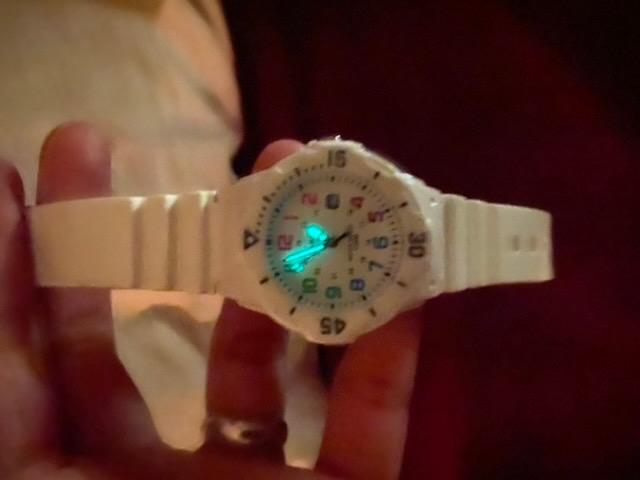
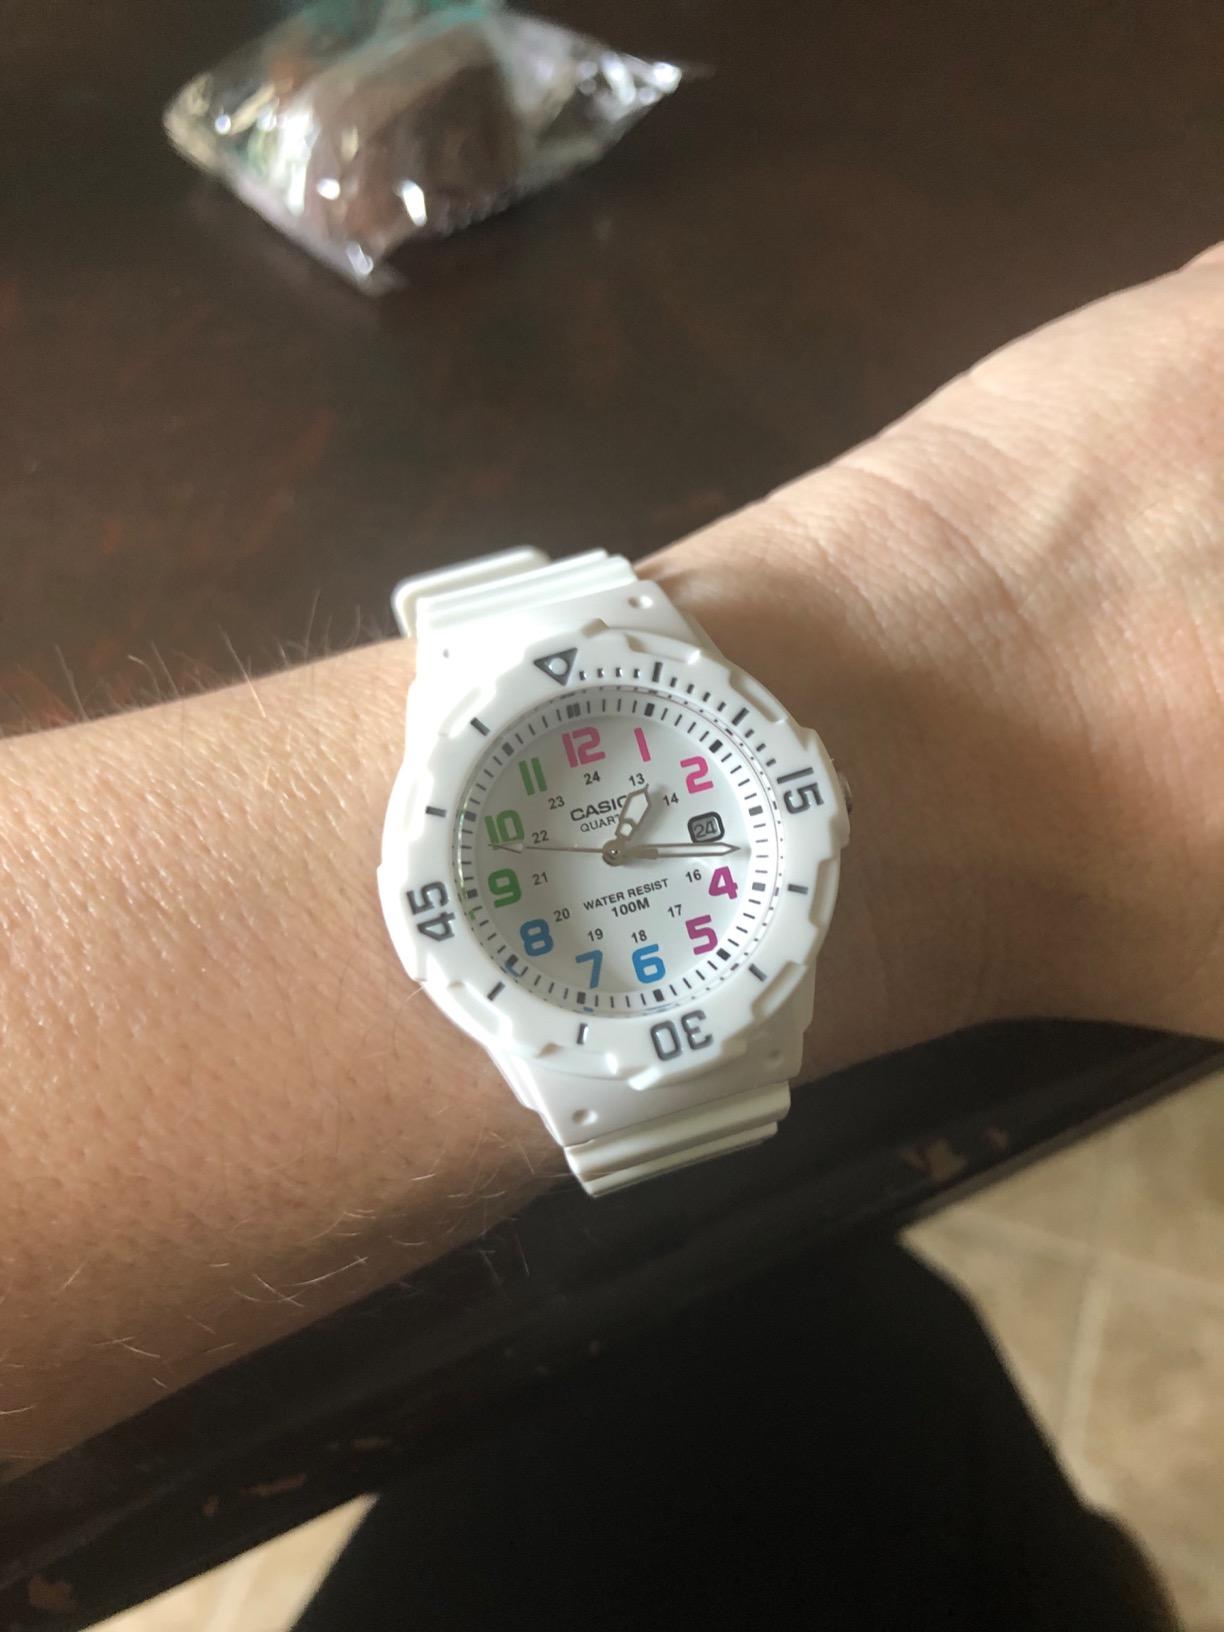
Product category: accessories_watch
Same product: yes